Auburn Dam

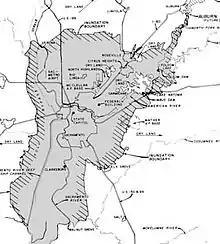
Map of the area around the confluence of the Sacramento and American Rivers that would be inundated if Auburn Dam were to fail

Official groundbreaking of the Auburn Dam started on October 19, 1968, with preparatory excavations and test shafts drilled into the sides of the North Fork American River gorge. The contract for the diversion tunnel through the mountainside on river left, in diameter, long, and equipped to handle a flow of (a roughly 35-year flood) was let to Walsh Western for about $5.1 million in 1968. The actual construction of the tunnel itself did not begin until mid-1971, and it was completed in late November 1972. One worker was killed during the excavation of the tunnel. In 1975, the earthen cofferdam for the Auburn project, high, was completed, diverting the river into the tunnel. The diversion tunnel bypassed a roughly section of the riverbed to allow construction of the main dam.